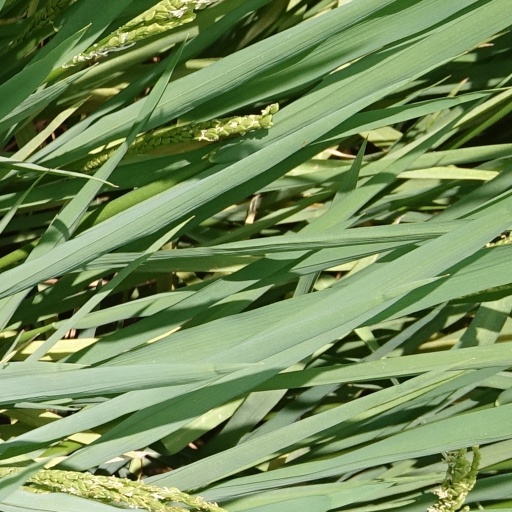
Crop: rice